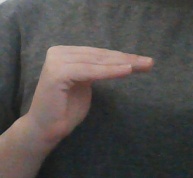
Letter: haa